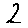
Label: 2